Operation Aderlass

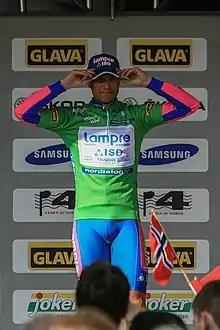
Alessandro Petacchi pictured in 2012, when he allegedly worked with Schmidt for the purposes of doping

On 3 March 2019, Stefan Denifl, who last rode for the Aqua Blue Sport team, confessed to using blood doping under the assistance of Schmidt. One day later, Georg Preidler, riding for at the time, also confessed to having had two blood extractions with Schmidt in late 2018, but denied having actually doped. He nevertheless terminated his contract with the team. Both Denifl and Preidler were provisionally suspended by the sport's governing body, the UCI. Both were handed four-year bans by the Austrian anti-doping organisation on 27 June 2019, and faced charges for commercial sports fraud in addition to their suspensions. On 22 July 2020, Preidler was found guilty of fraud by the Innsbruck Regional Court and handed a twelve-month suspended prison sentence as well as being fined €2,880. Denifl meanwhile was convicted of sports fraud by an Austrian court in January 2021, receiving a 24-month prison sentence, 16 of which were on probation. In November 2021, Denifl's sentence was overturned on appeal, even though he had partly confessed.